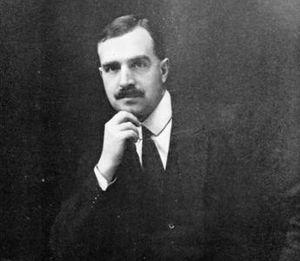
Sir Arnold Talbot Wilson, né à Bristol le 18 juillet 1884 et mort à la guerre près d'Eringhem le 31 mai 1940, est un militaire et homme politique britannique.
Le Royaume-Uni déclare la guerre au Troisième Reich le 3 septembre 1939, à la suite de l'invasion allemande de la Pologne. Le Royaume-Uni devient ainsi un membre clef des Alliés, et le seul pays majeur du côté des Alliés à prendre part à l'intégralité des six années que dure la Seconde Guerre mondiale. De juin 1940 jusqu'en juin 1941, le Royaume-Uni, avec l'appui de son empire, est la seule puissance en guerre face aux forces de l'Axe. À la fin de la guerre, le Royaume-Uni compte 384 000 soldats morts au combat, et 70 000 civils tués, majoritairement durant le Blitz.